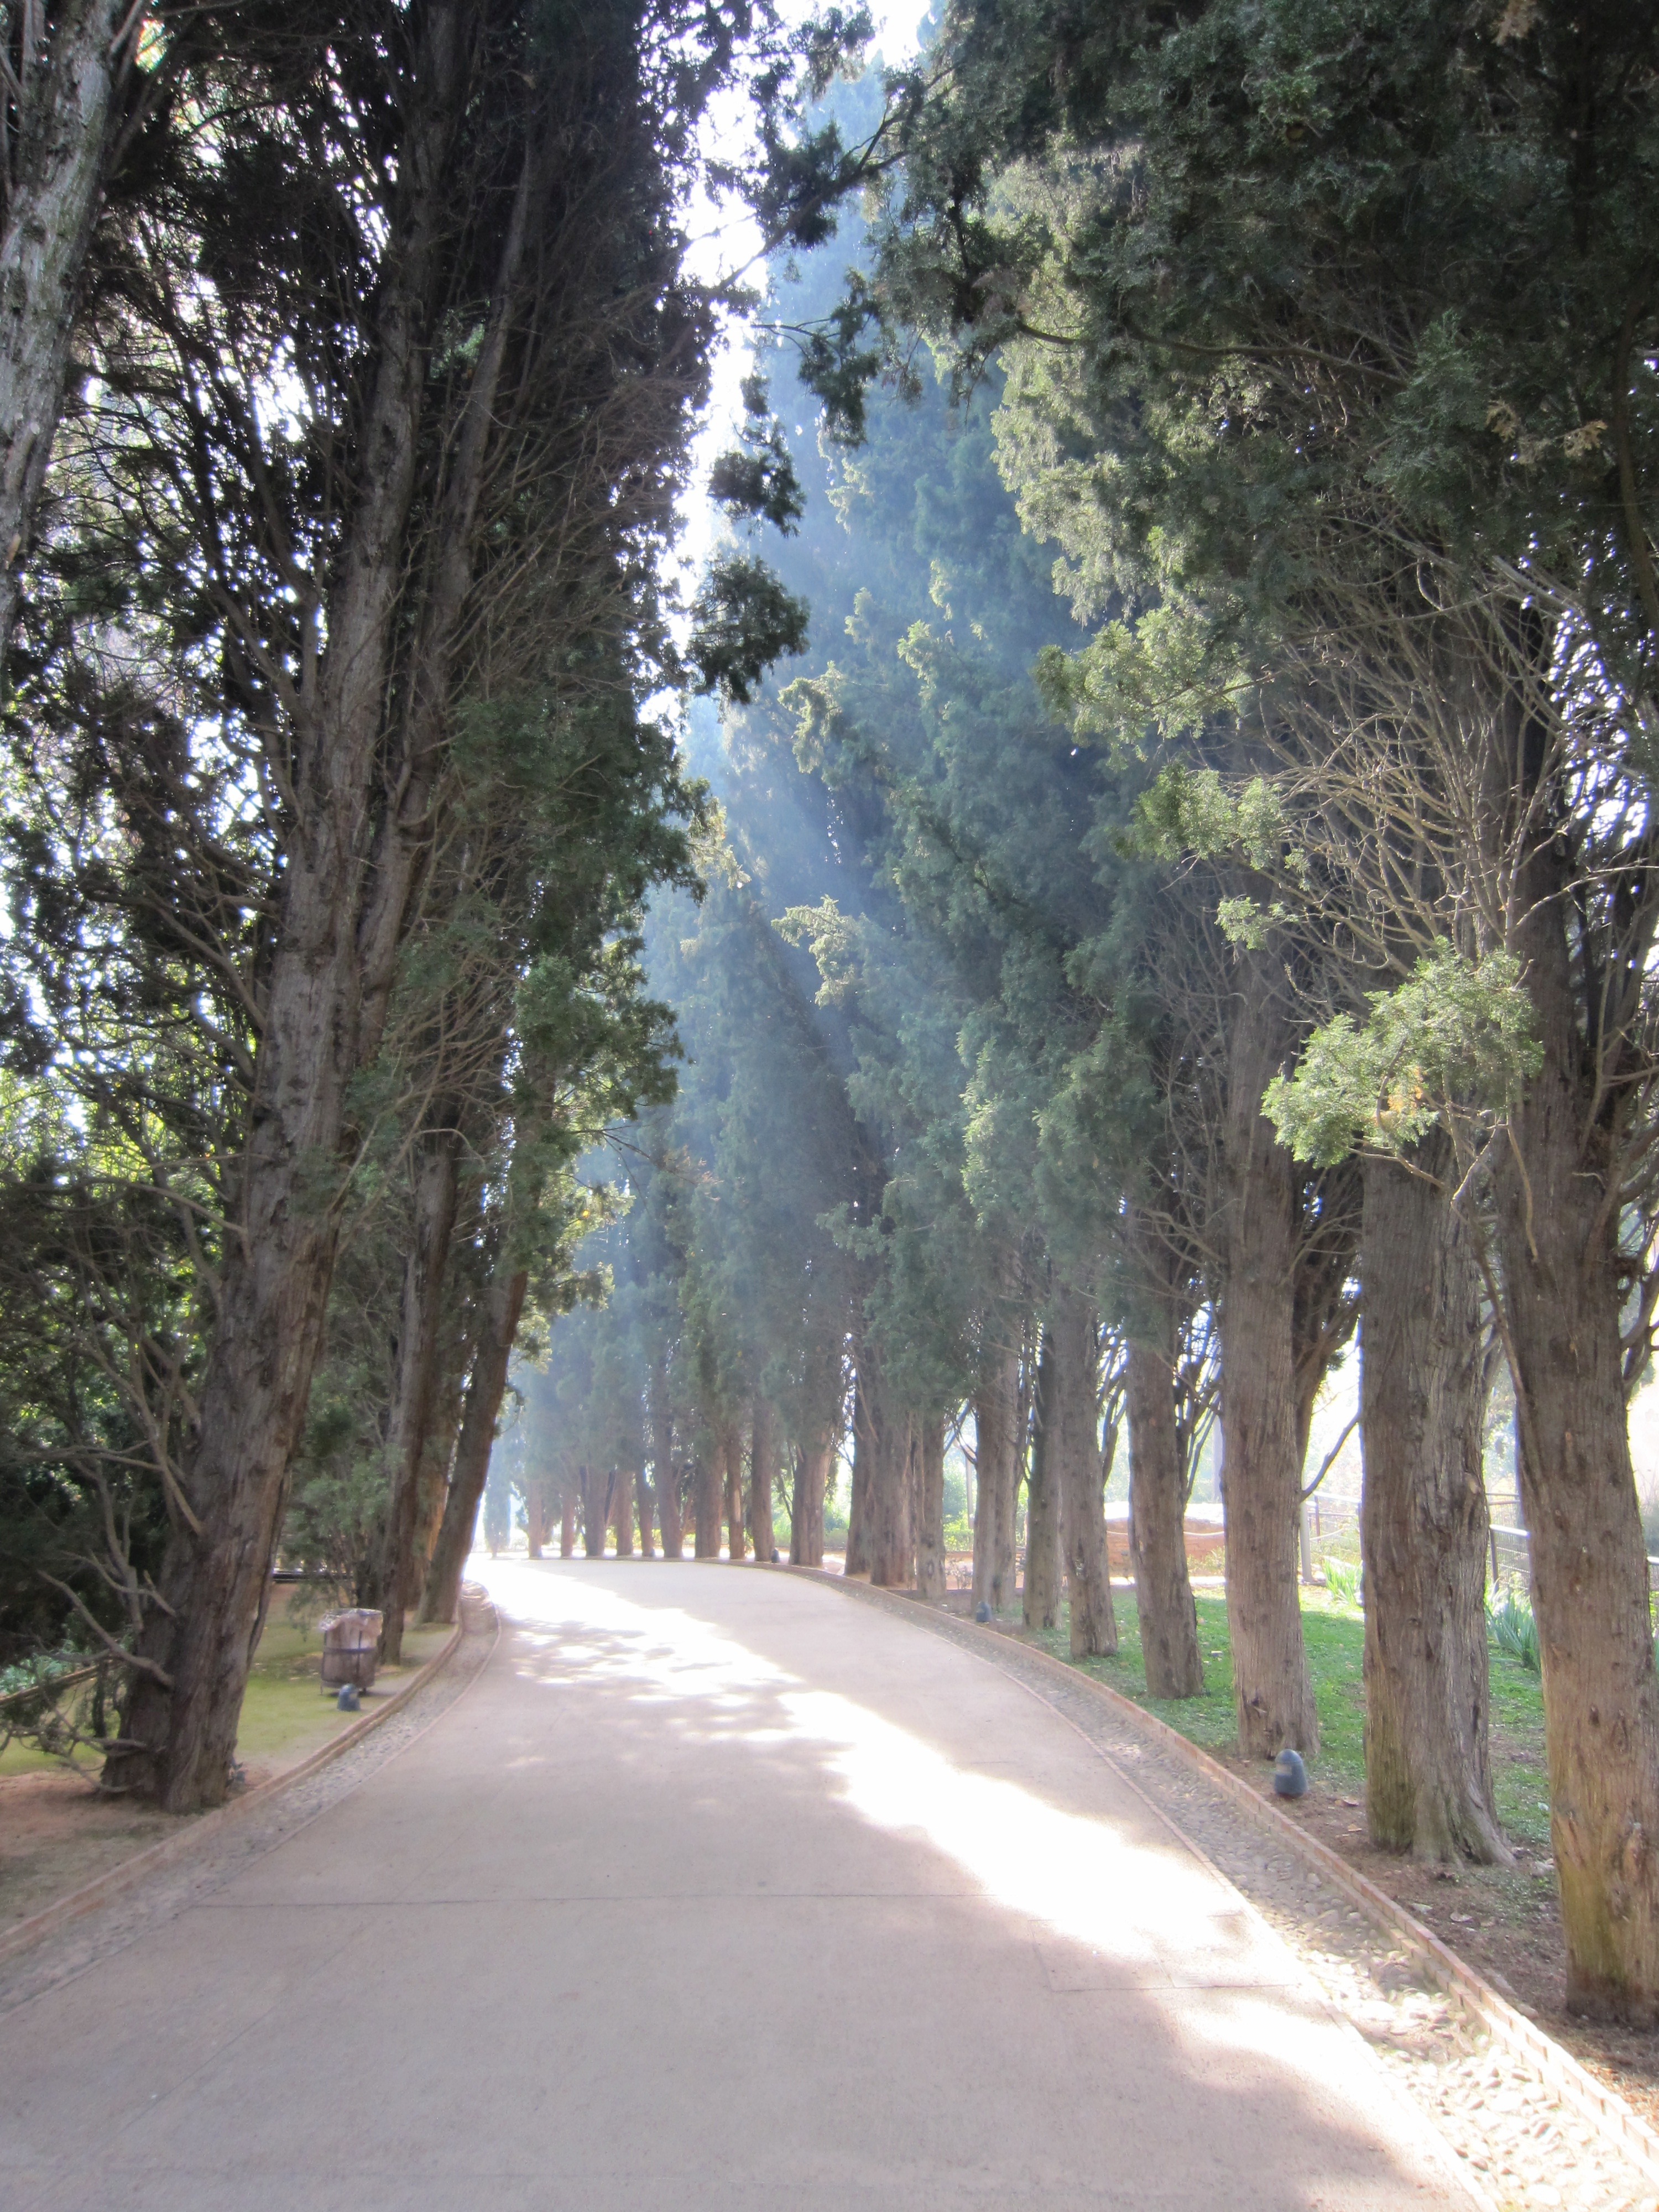
tree, nature, forest, plant, road, trail, leaf, autumn, trees, spain, avenue, infrastructure, woodland, granada, away, alhambra, woody plant